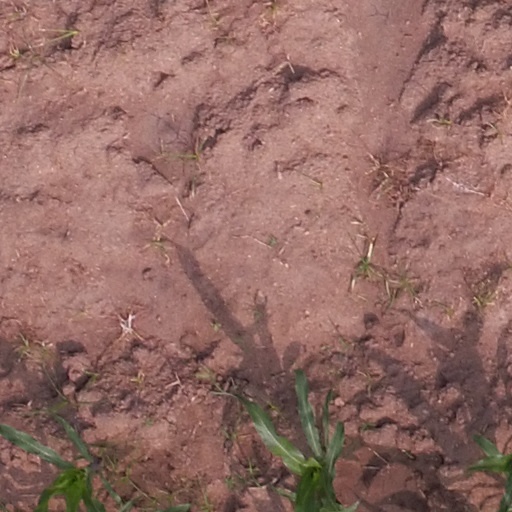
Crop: maize; corn